New Zealand National Airways Corporation

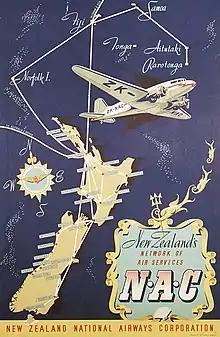
NAC New Zealand and Pacific Islands services route map

The initial network was based on destinations served by the airlines it was formed from. New destinations added between then and airline's merger with Air New Zealand included: